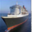
Label: ship